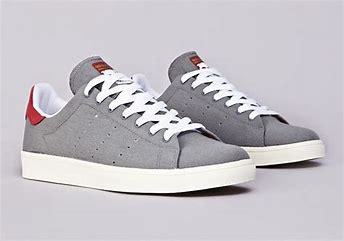
Brand: adidas
Model: Stan Smith Skate